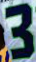
Number: 3